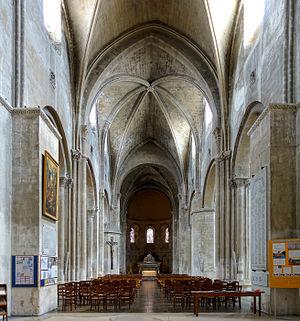
La nef de l'Église Sainte-Croix de Bordeaux.
L’église Sainte-Croix, à Bordeaux, est l'ancienne abbatiale d'un monastère bénédictin. Elle a désormais rang d'église paroissiale.